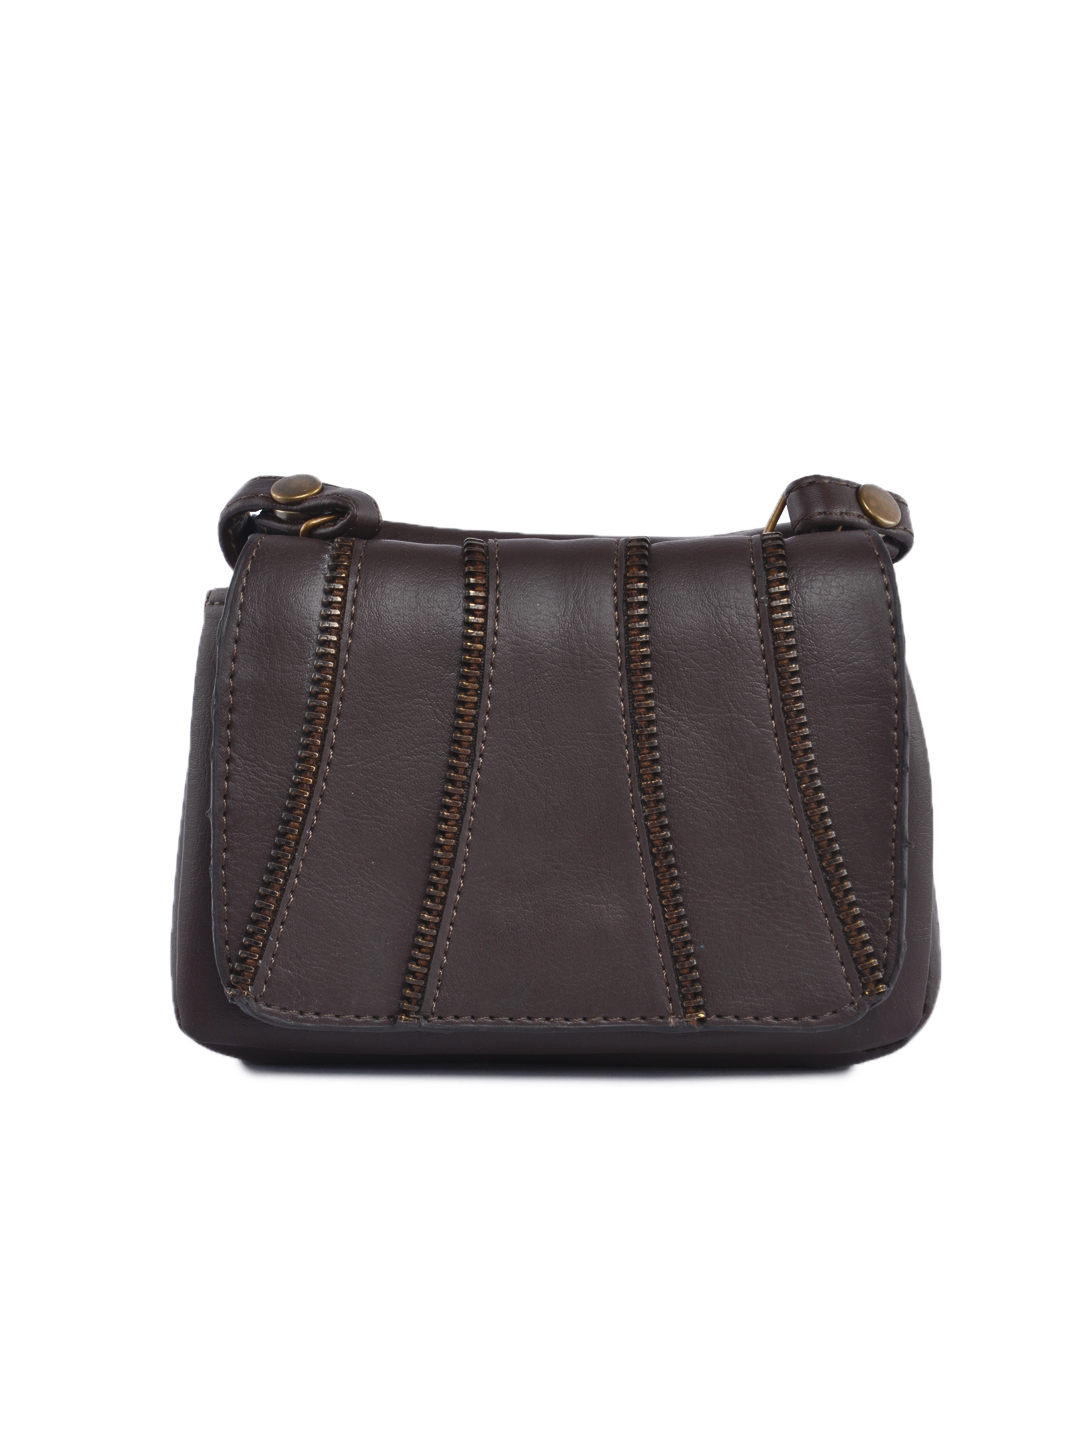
Baggit Women Sawari Rose Brown Mobile Pouch
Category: Accessories / Bags / Mobile Pouch
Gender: Women
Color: Brown
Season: Winter 2015
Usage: Casual